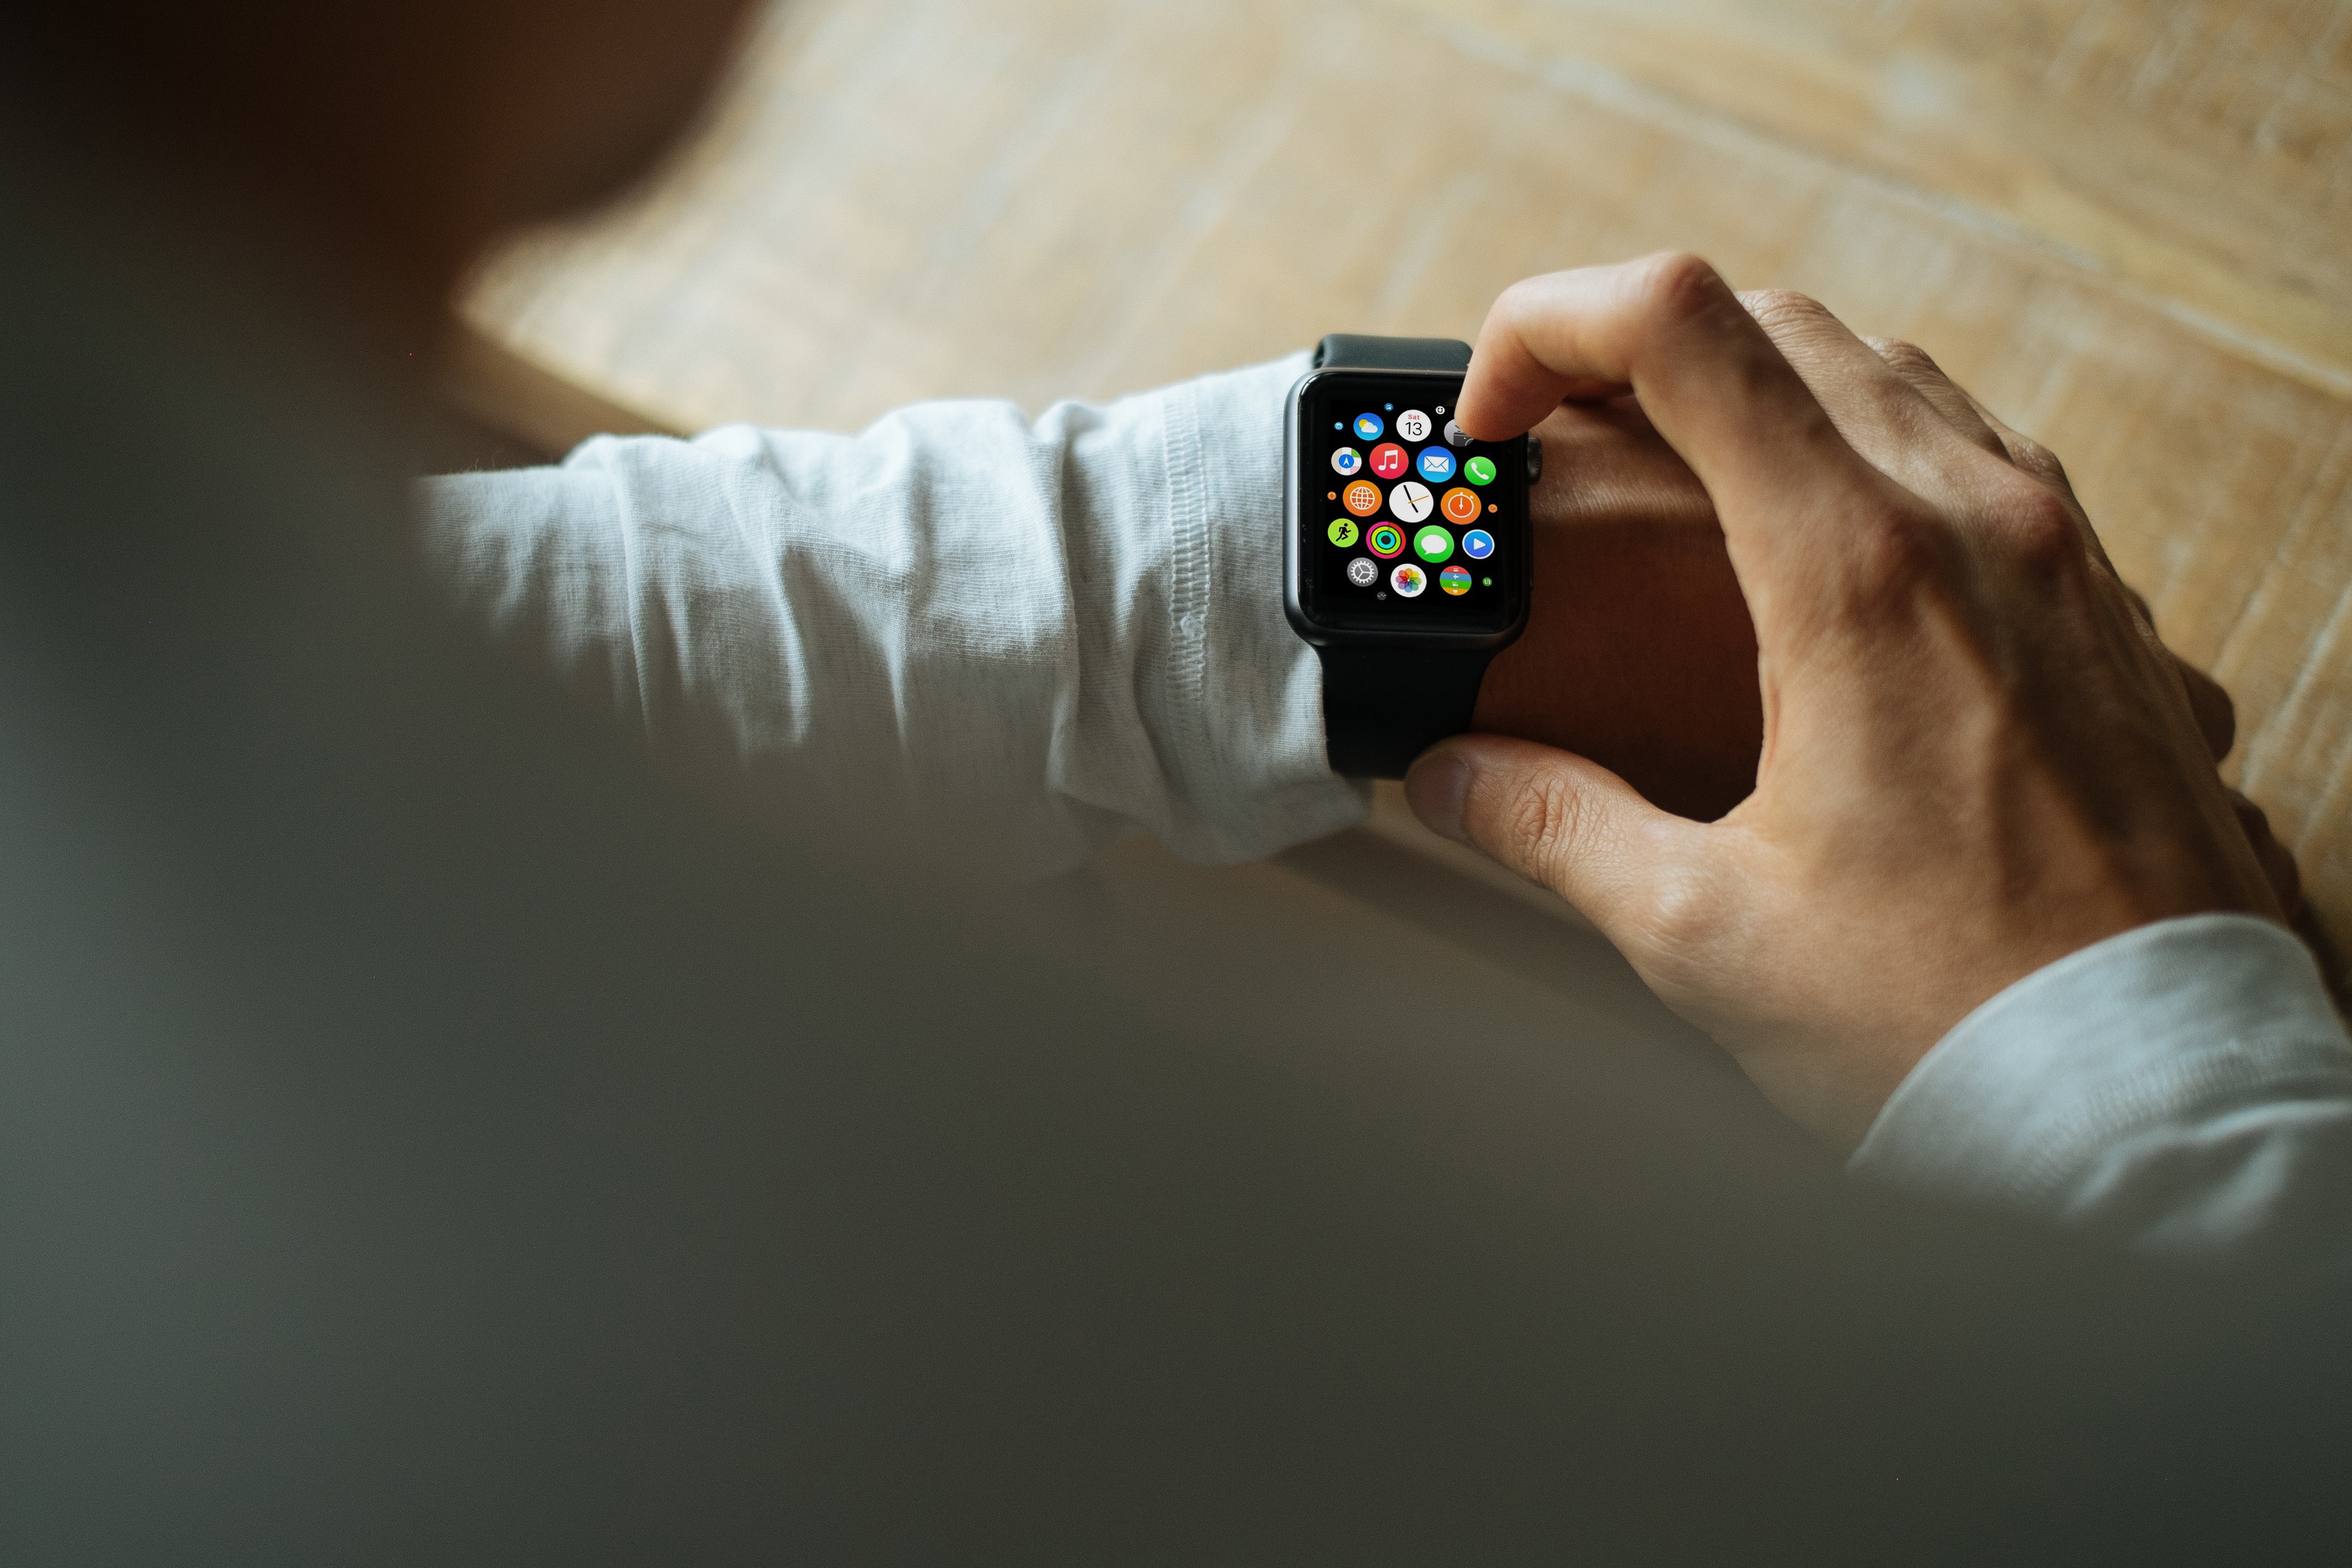
watch, hand, apple, light, technology, white, photography, clock, male, finger, arm, close up, brand, hands, photograph, mockup, sense, public domain images